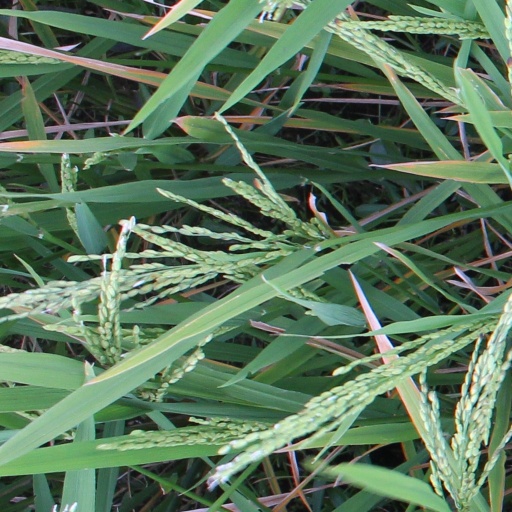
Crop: rice